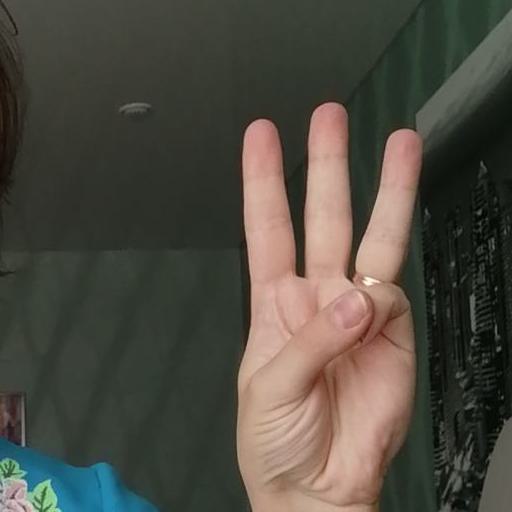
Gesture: three